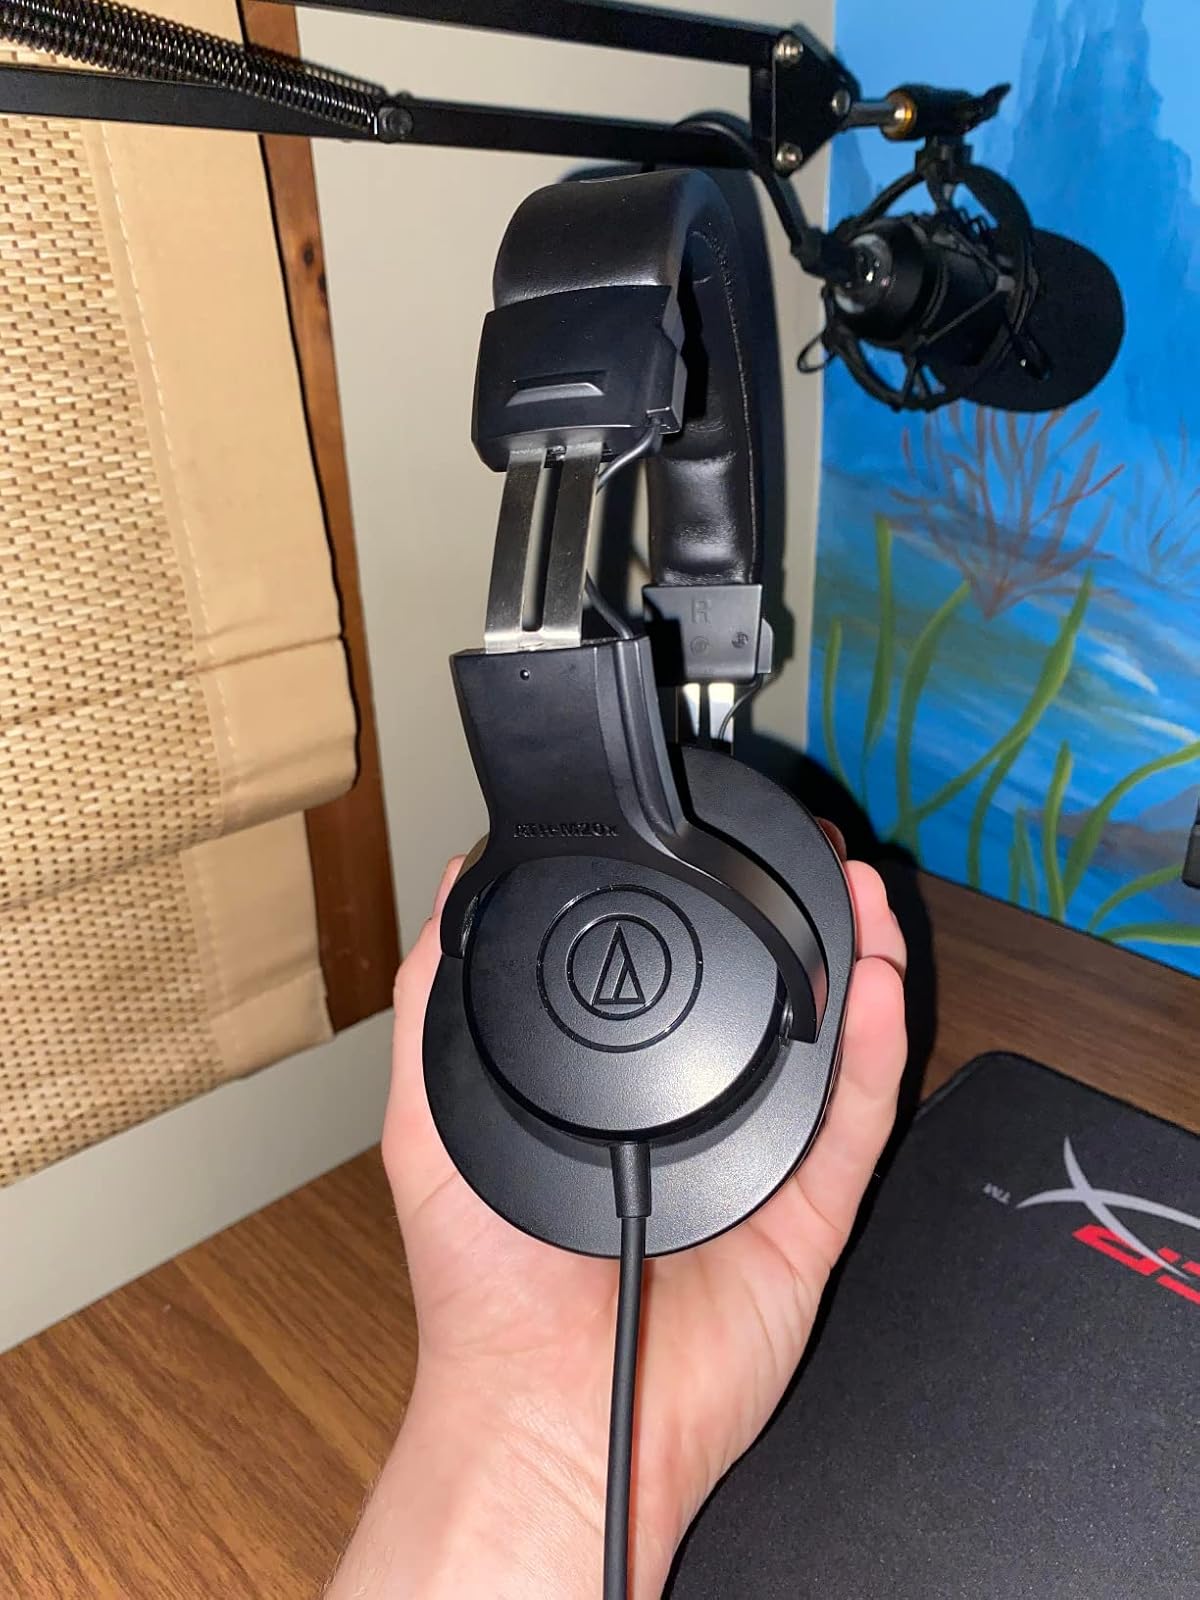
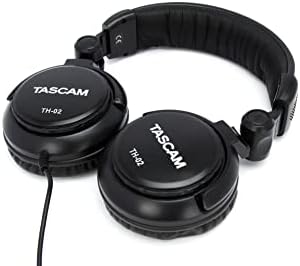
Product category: headphones
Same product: no